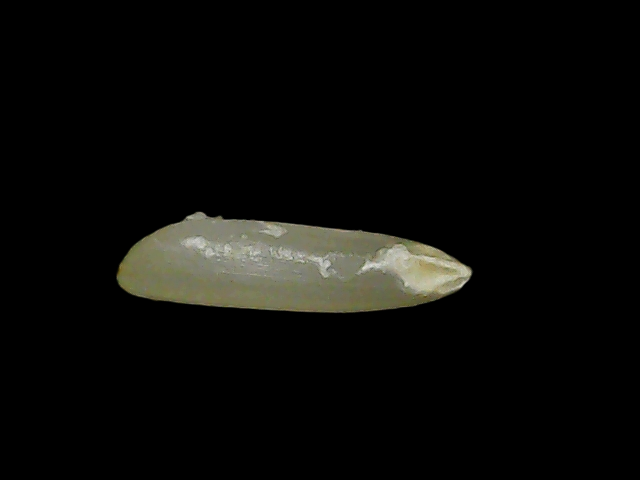
Rice variety: Binadhan19